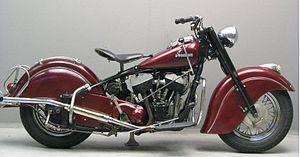
Les Indian Chief et Big Chief sont des motos construites par la Hendee Manufacturing Company, devenue Indian Motocycle Company, à partir de 1922 jusqu'à l'arrêt historique de l'entreprise en 1953. La Chief était une Indian "big twin", plus grosse et plus puissante que les Scout plus agiles utilisées en compétition et en sport. Le nom Chief fut repris pour produire des motos utilisant des moteurs Harley-Davidson jusqu'au rachat de la marque par Polaris. La Production historique d'Indian se termina avec la dernière Big Chief en 1953.
Ceci est une liste de motos des années 1950, y compris celles déjà mises en vente à l'époque, nouvelles sur le marché ou pertinentes au cours de cette période.
Indian est une marque américaine de motos fabriquées de 1901 à 1953 à Springfield dans le Massachusetts.